Jake Sasseville

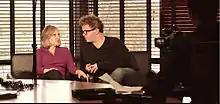
Sasseville and INC Magazine Editor Donna Fenn backstage at the David Letterman Lecture Series in 2012

Sasseville has conducted a number of speaking tours. From 2010-2011, he was the executive producer, emcee and co-owner of several music tours, featuring Kanye West, OneRepublic, Guster, J. Cole Fabolous and Brett Dennen. In 2010 and 2011, impressed by the power of education and inspired by his travels to several African countries, Sasseville launched The Pringles Xtreme Campus Tour, a charity program to build one school in Laos and Thailand for every school the music tour stopped at in the United States. To promote his new TV show on Fox "Late Night Republic", he also embarked on a 40-city road tour, speaking at universities among other events.